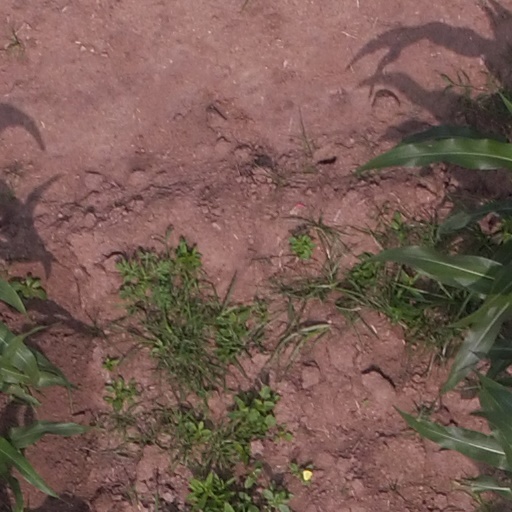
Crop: maize; corn